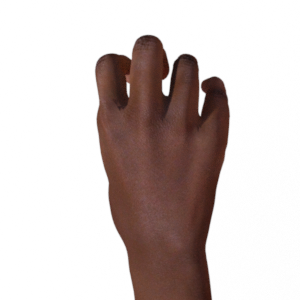
Label: rock